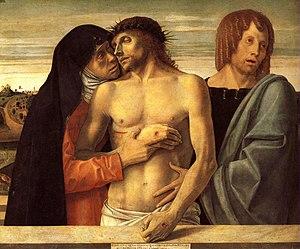
L'école vénitienne de peinture s'est développée essentiellement à Venise même, dans ce lieu indispensable aux échanges entre le Nord et le Sud, l'Europe du Nord et les pays baignés par la Méditerranée, L'Orient et l'Occident, durant une longue période qui va du XIVᵉ siècle au XVIIIᵉ siècle, période de rayonnement de l'École vénitienne. Elle a rassemblé des peintres provenant des environs, ceux des territoires de la République, sur la terre ferme, et d'anciennes familles vénitiennes. Leurs peintures, devenues célèbres à Venise, ont été commercialisées dans toute l'Europe.